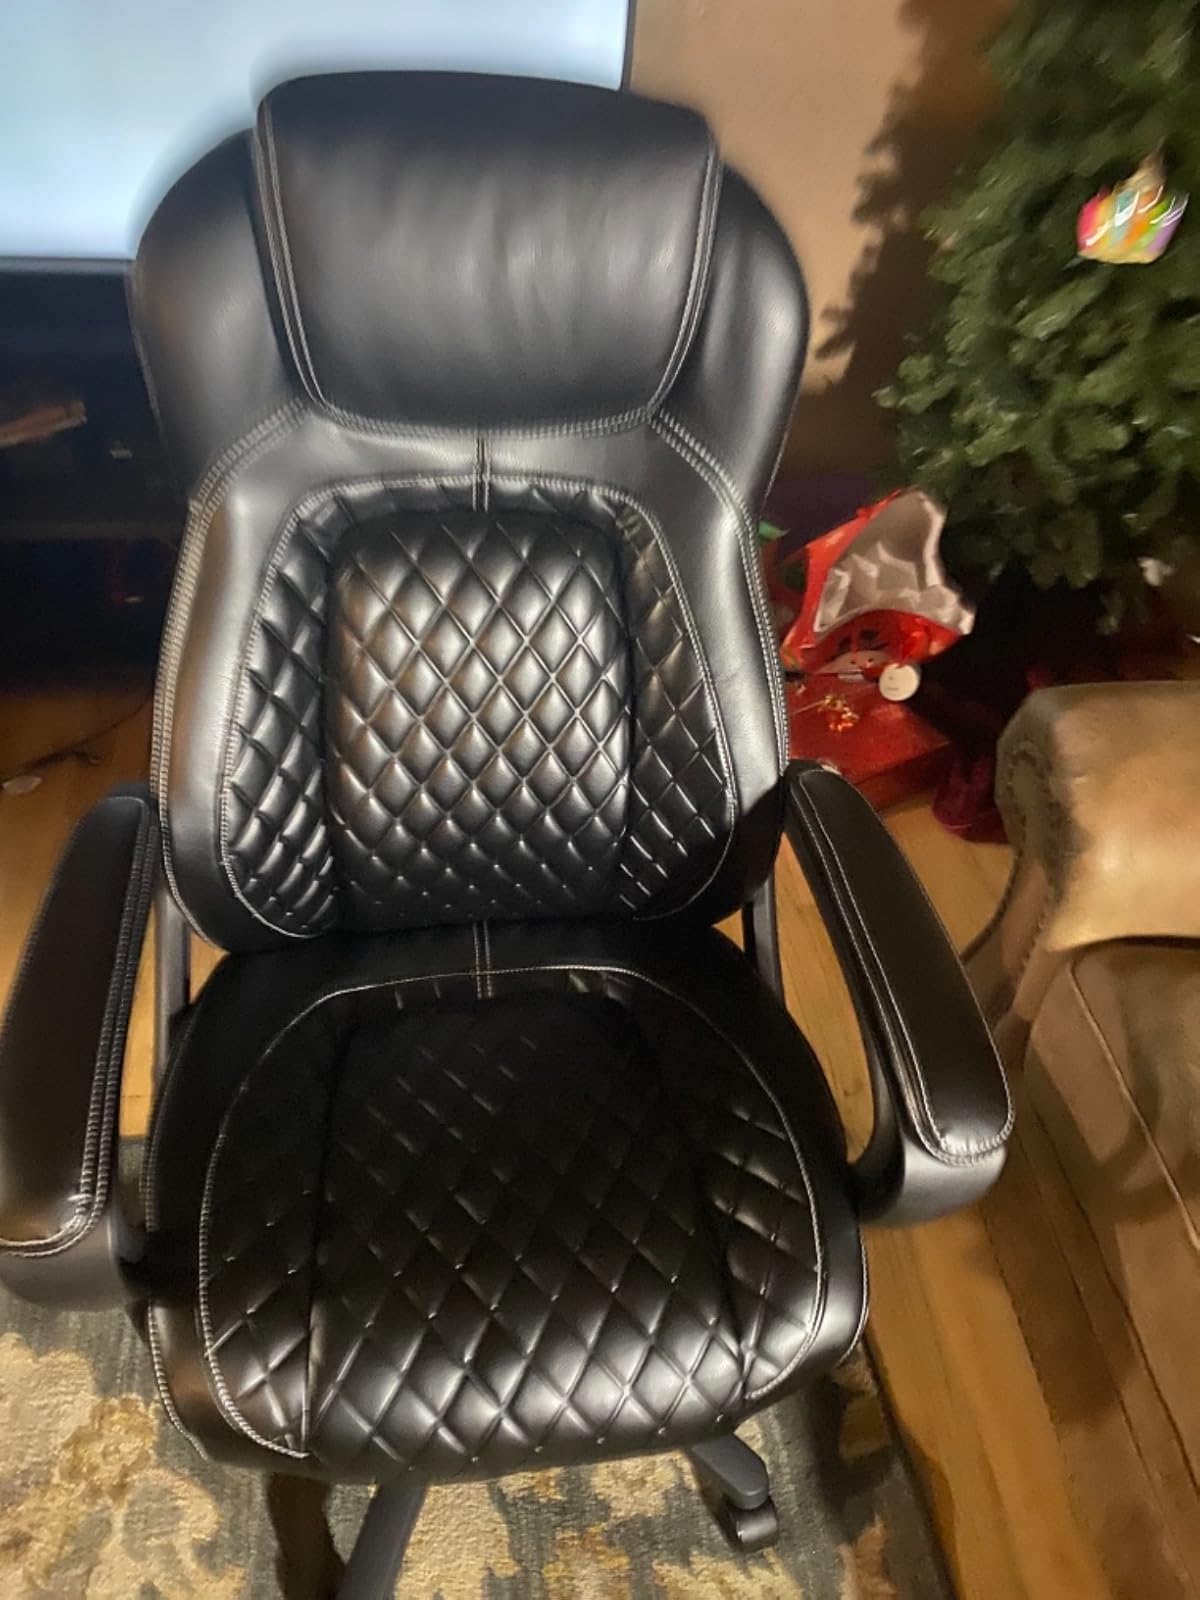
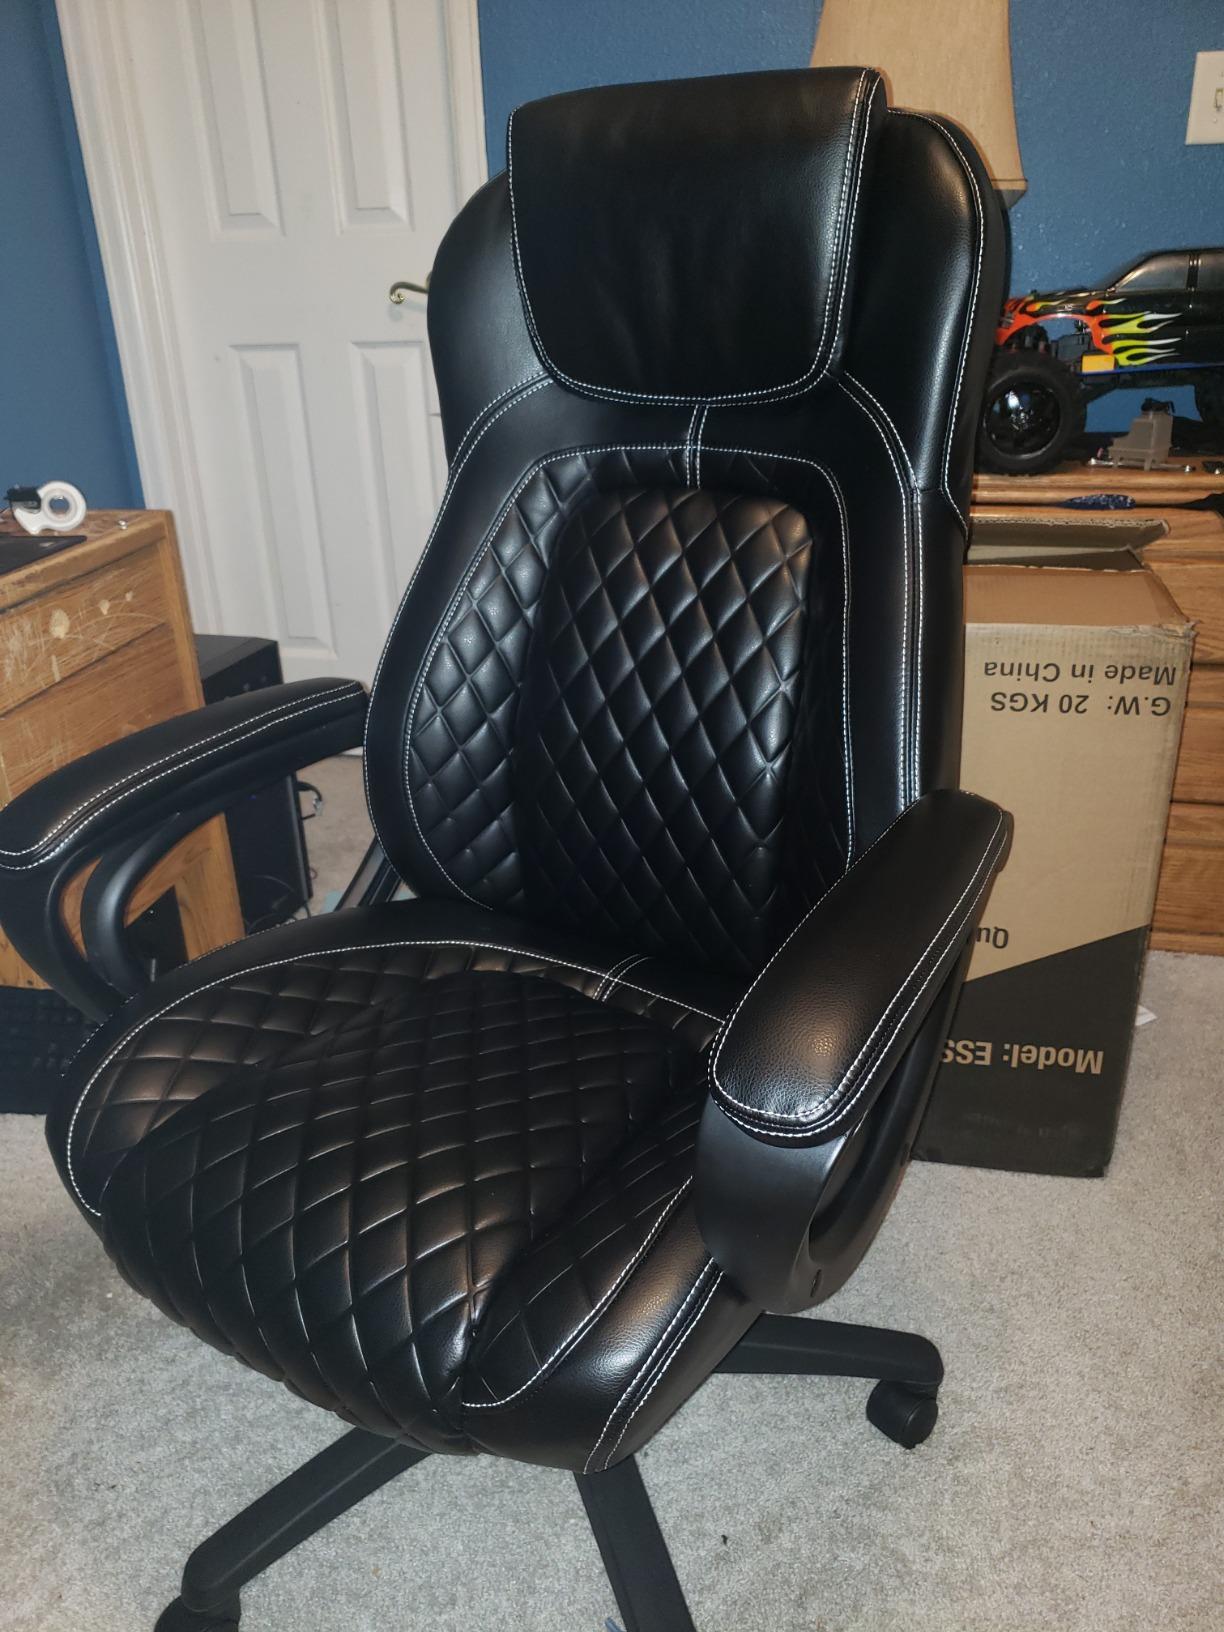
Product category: items_chair
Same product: yes